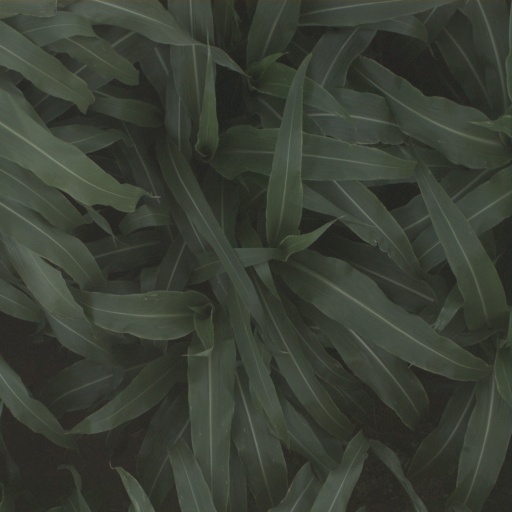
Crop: sorghum